Strategic Oceanic Force

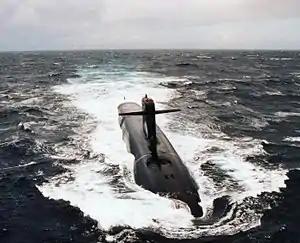
"Le Téméraire"

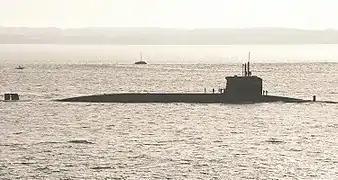
"L'Inflexible"

The Strategic Ocean Force is one of two terms that describe the submarine component of the French Navy. Prior to 1999, FOST grouped ballistic missile submarines with a role in France's nuclear deterrent. Since 1999, they have been integrated with the Submarine Forces, which prior to that date was responsible solely for France's attack submarines. The two terms are now used separately, or in combination, for the combined force, which includes both ballistic missile and attack submarines, all of which are nuclear-powered.